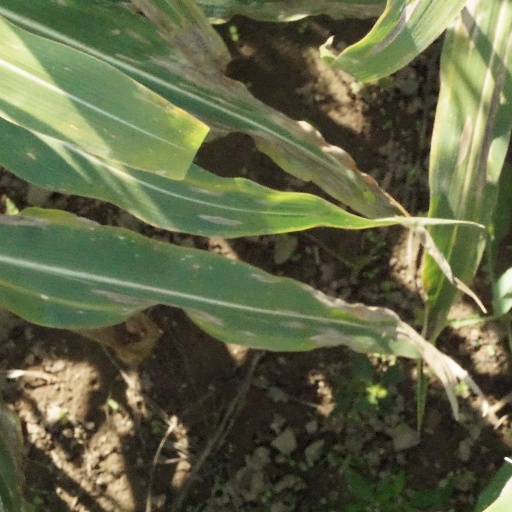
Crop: maize; corn